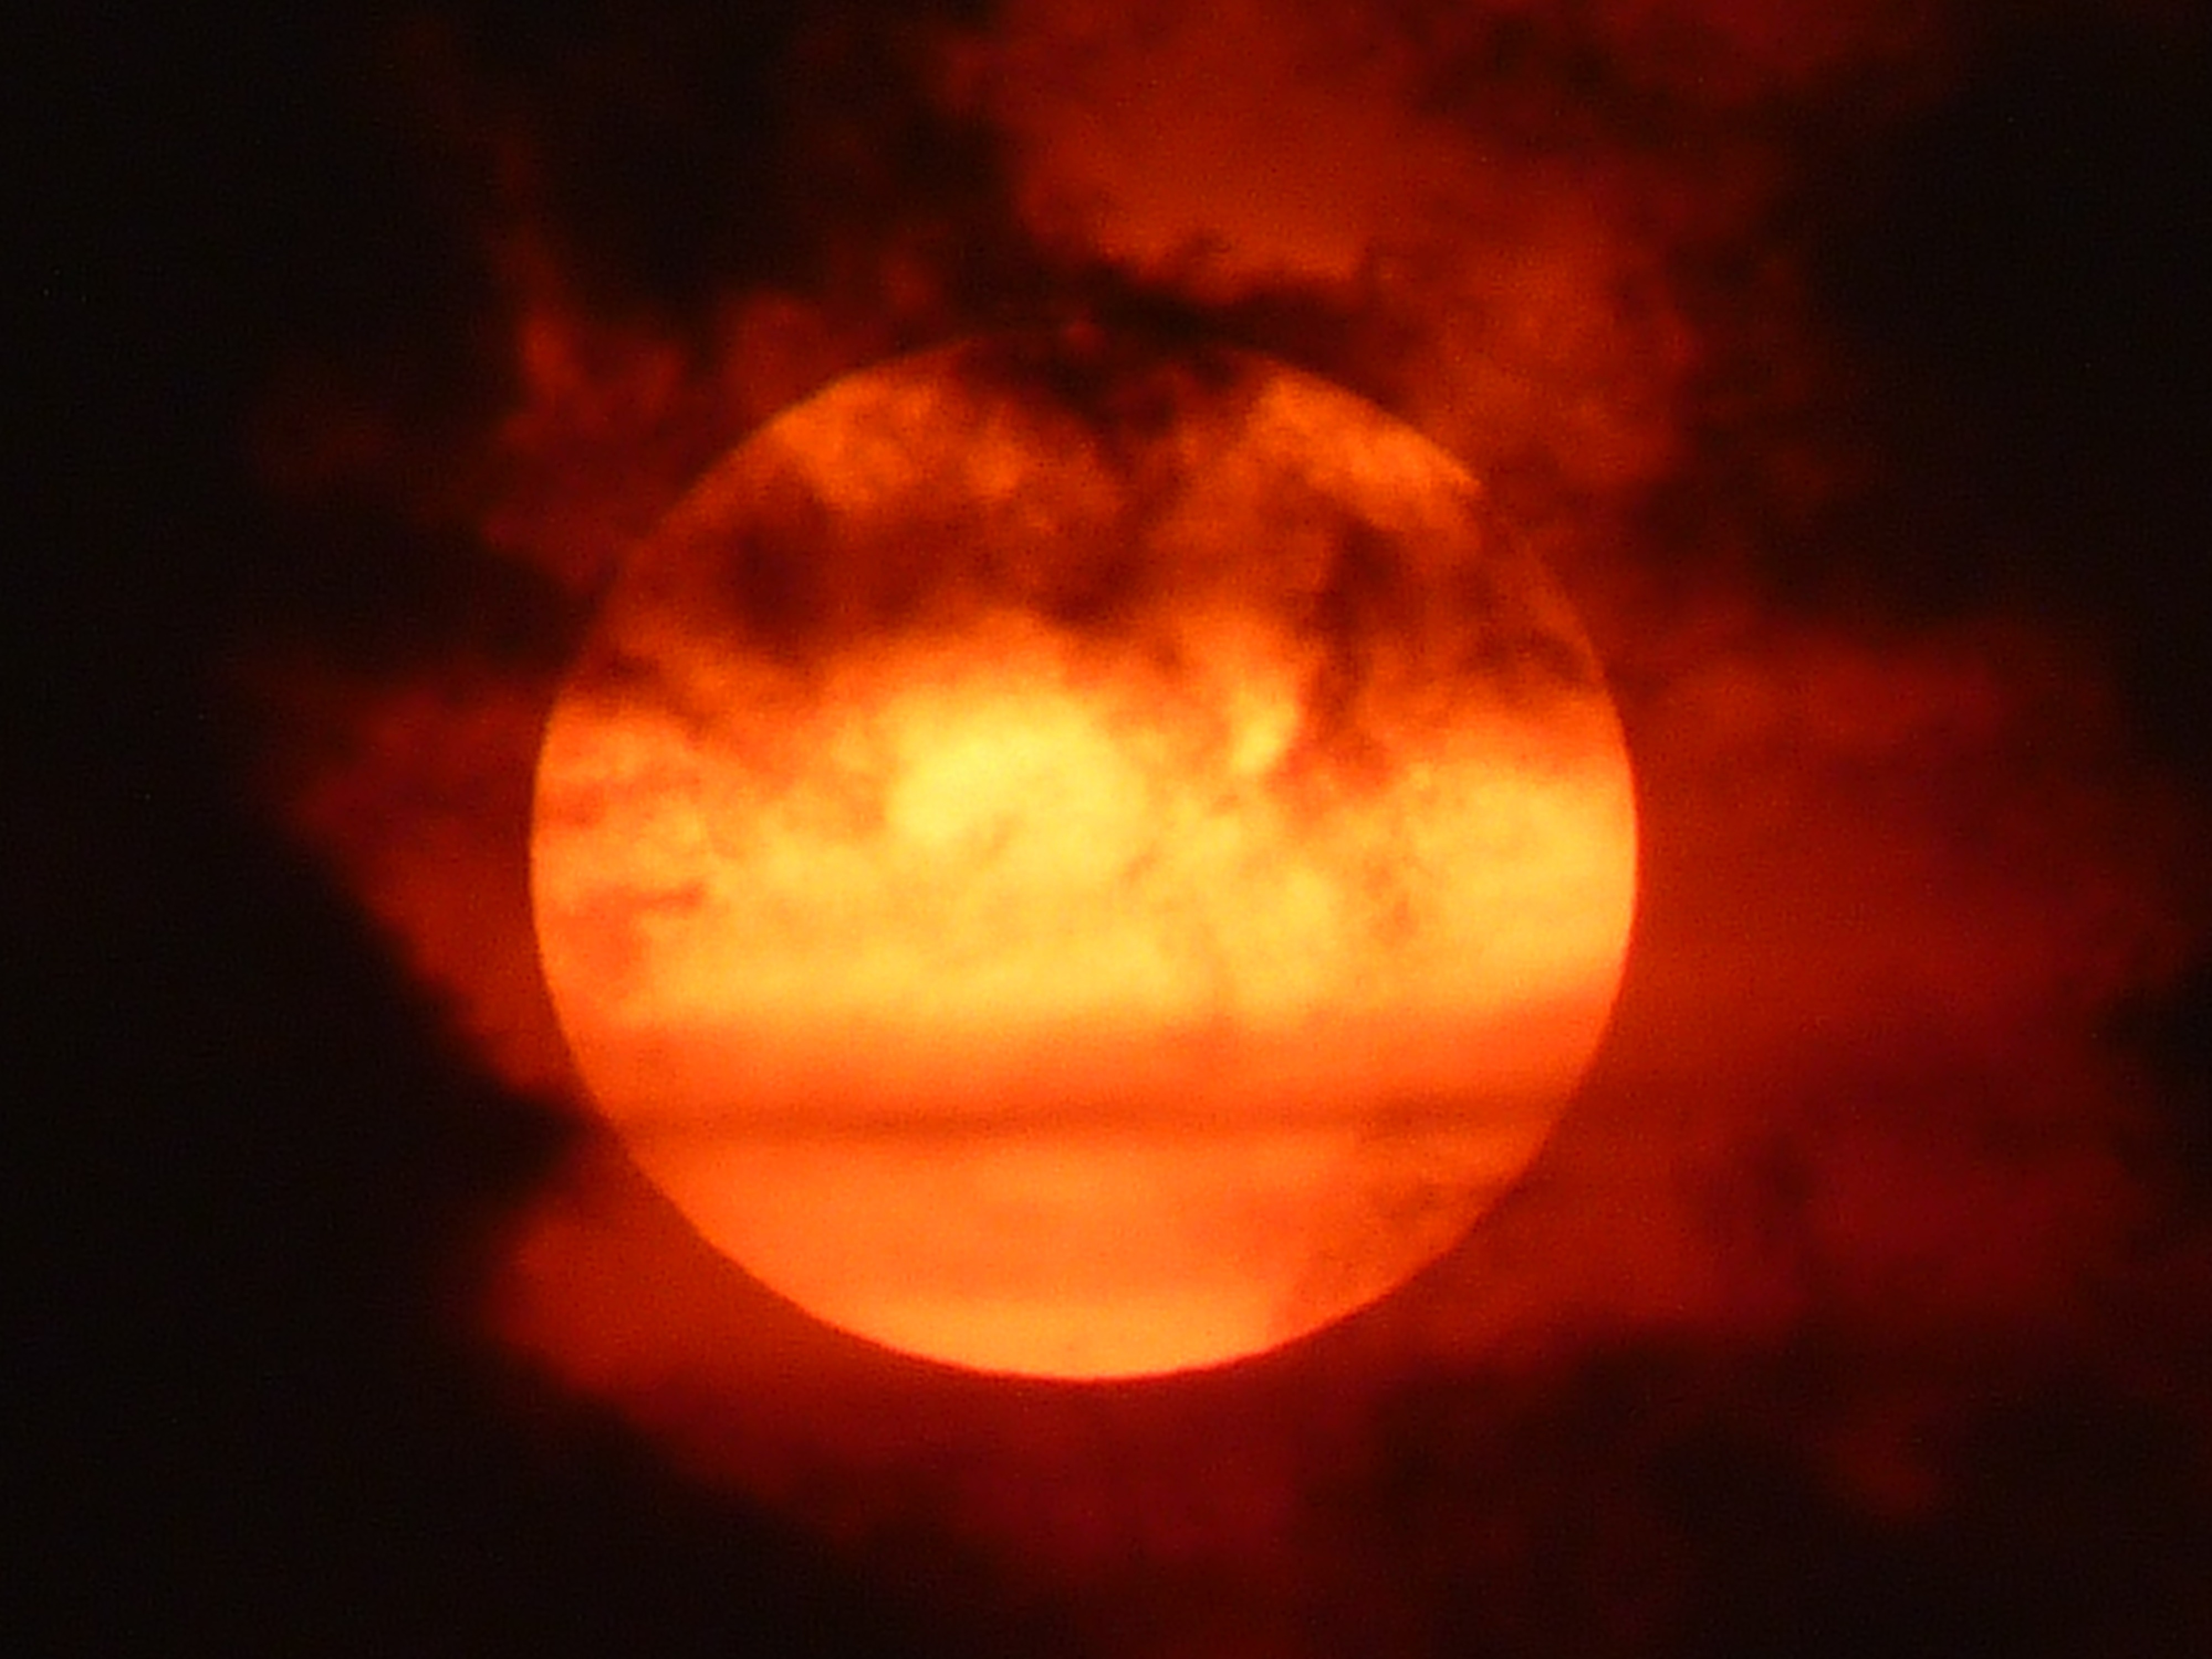
sky, sun, sunset, sunlight, atmosphere, red, fire, explosion, clouds, astronomical object, geological phenomenon